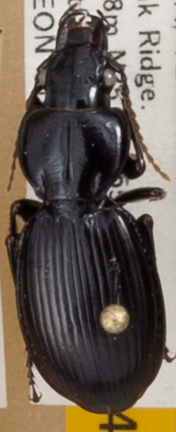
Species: Cyclotrachelus fucatus
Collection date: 2021-09-15
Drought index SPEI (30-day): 1.706
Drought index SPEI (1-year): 0.378
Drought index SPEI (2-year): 1.69